Sakura (Tsubasa: Reservoir Chronicle)

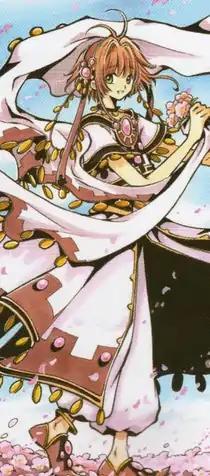
Sakura as seen in "Tsubasa: Reservoir Chronicle"

, also known as , is a fictional character and one of the protagonists from "", a manga series written and illustrated by Clamp. In the series, Sakura is a princess from the Kingdom of Clow who has her memories separated from her body and sent to parallel dimensions in the form of feathers. Finding Sakura catatonic and near death, , her childhood friend, goes on a quest to recover her memories. As the journey continues, Sakura forms new bonds with Syaoran, and together they learn how the sorcerer was responsible for the loss of her memories and will benefit from their recovery. Besides "Tsubasa: Reservoir Chronicle", Sakura also appears in other works from Clamp including "xxxHolic" and the drama CD series "Holitsuba".